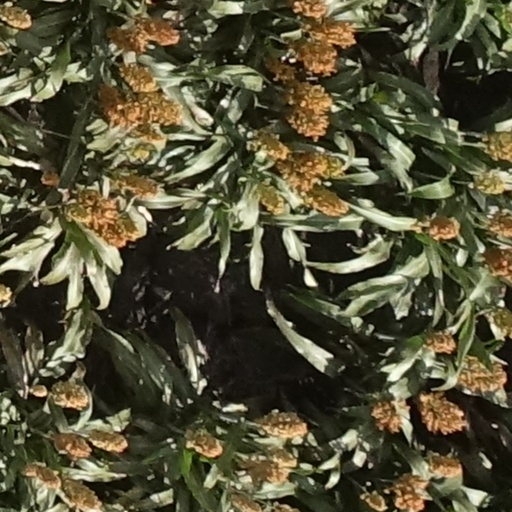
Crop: sorghum